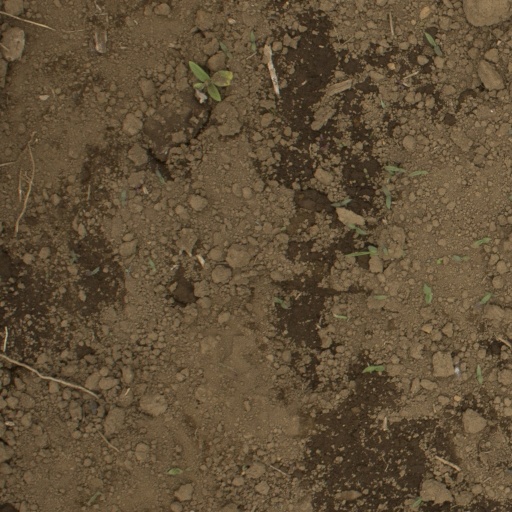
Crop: Jerusalem artichoke